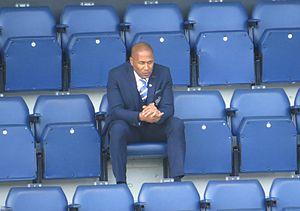
Leslie « Les » Ferdinand est un footballeur anglais né le 8 décembre 1966 à Paddington, Londres.
Cet article recense les coups du chapeau marqués en Premier League.